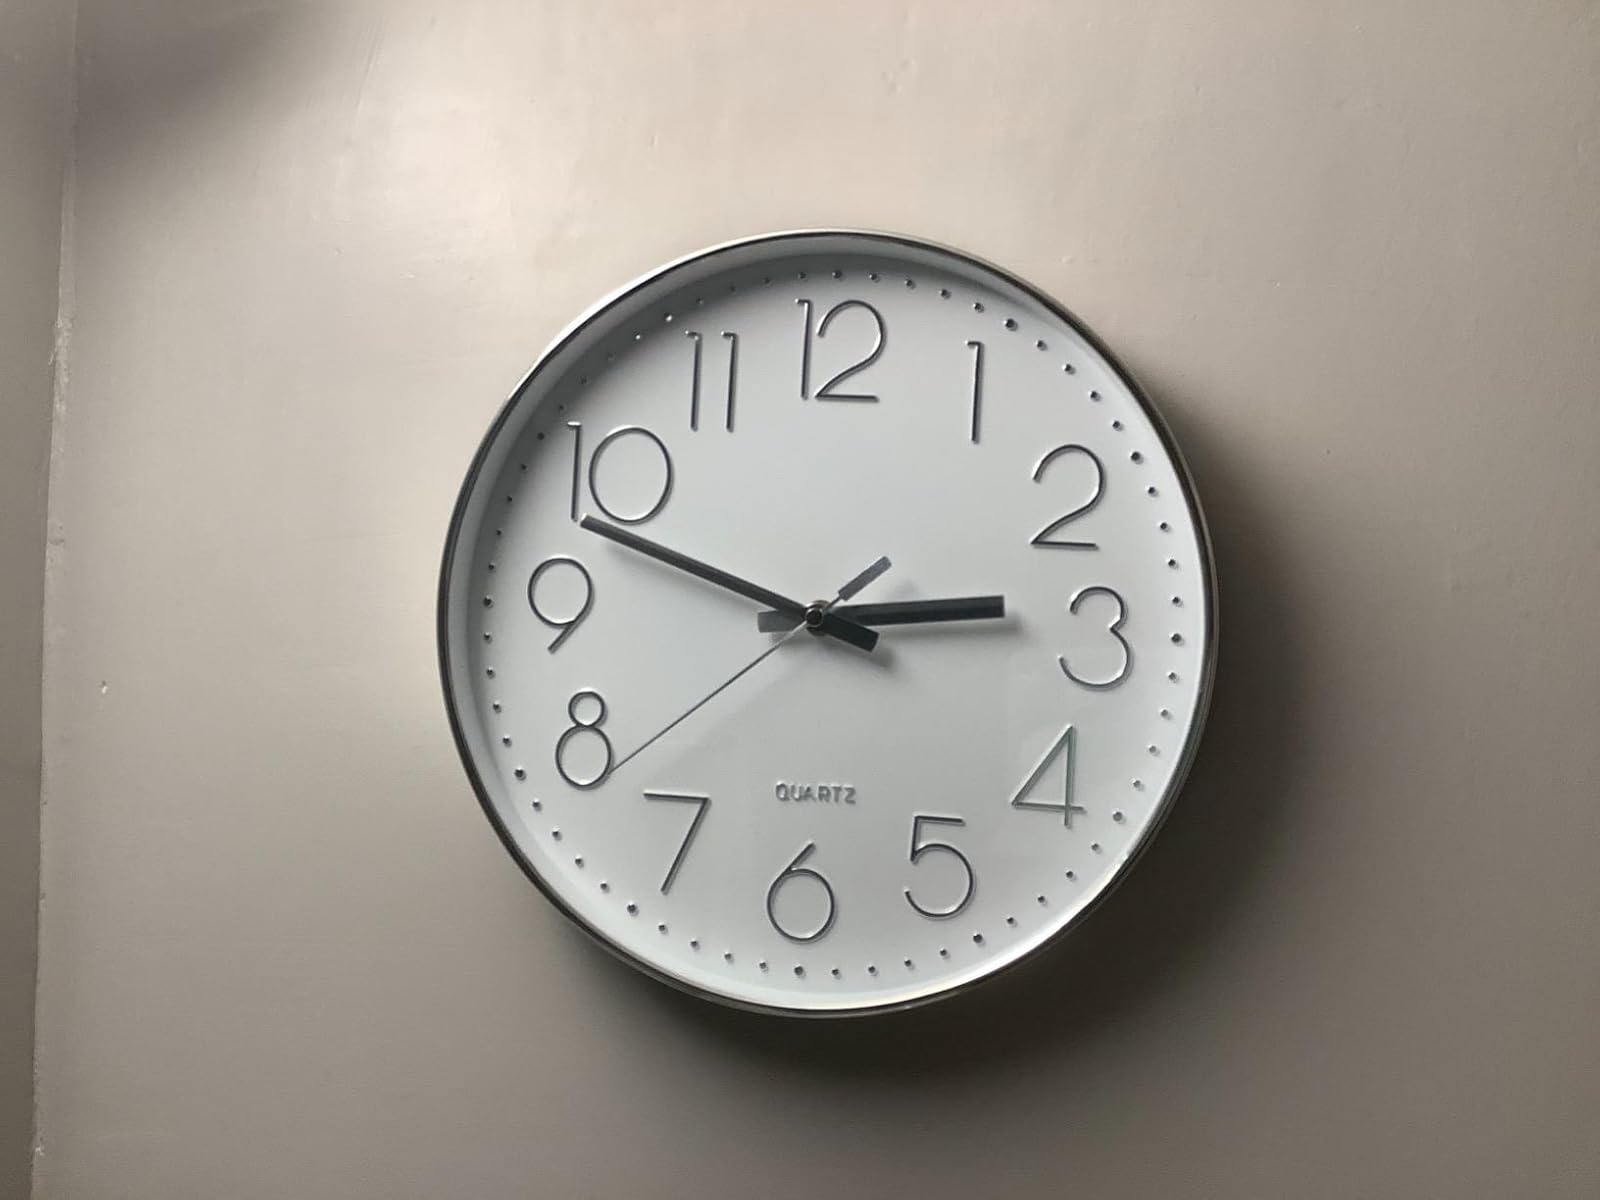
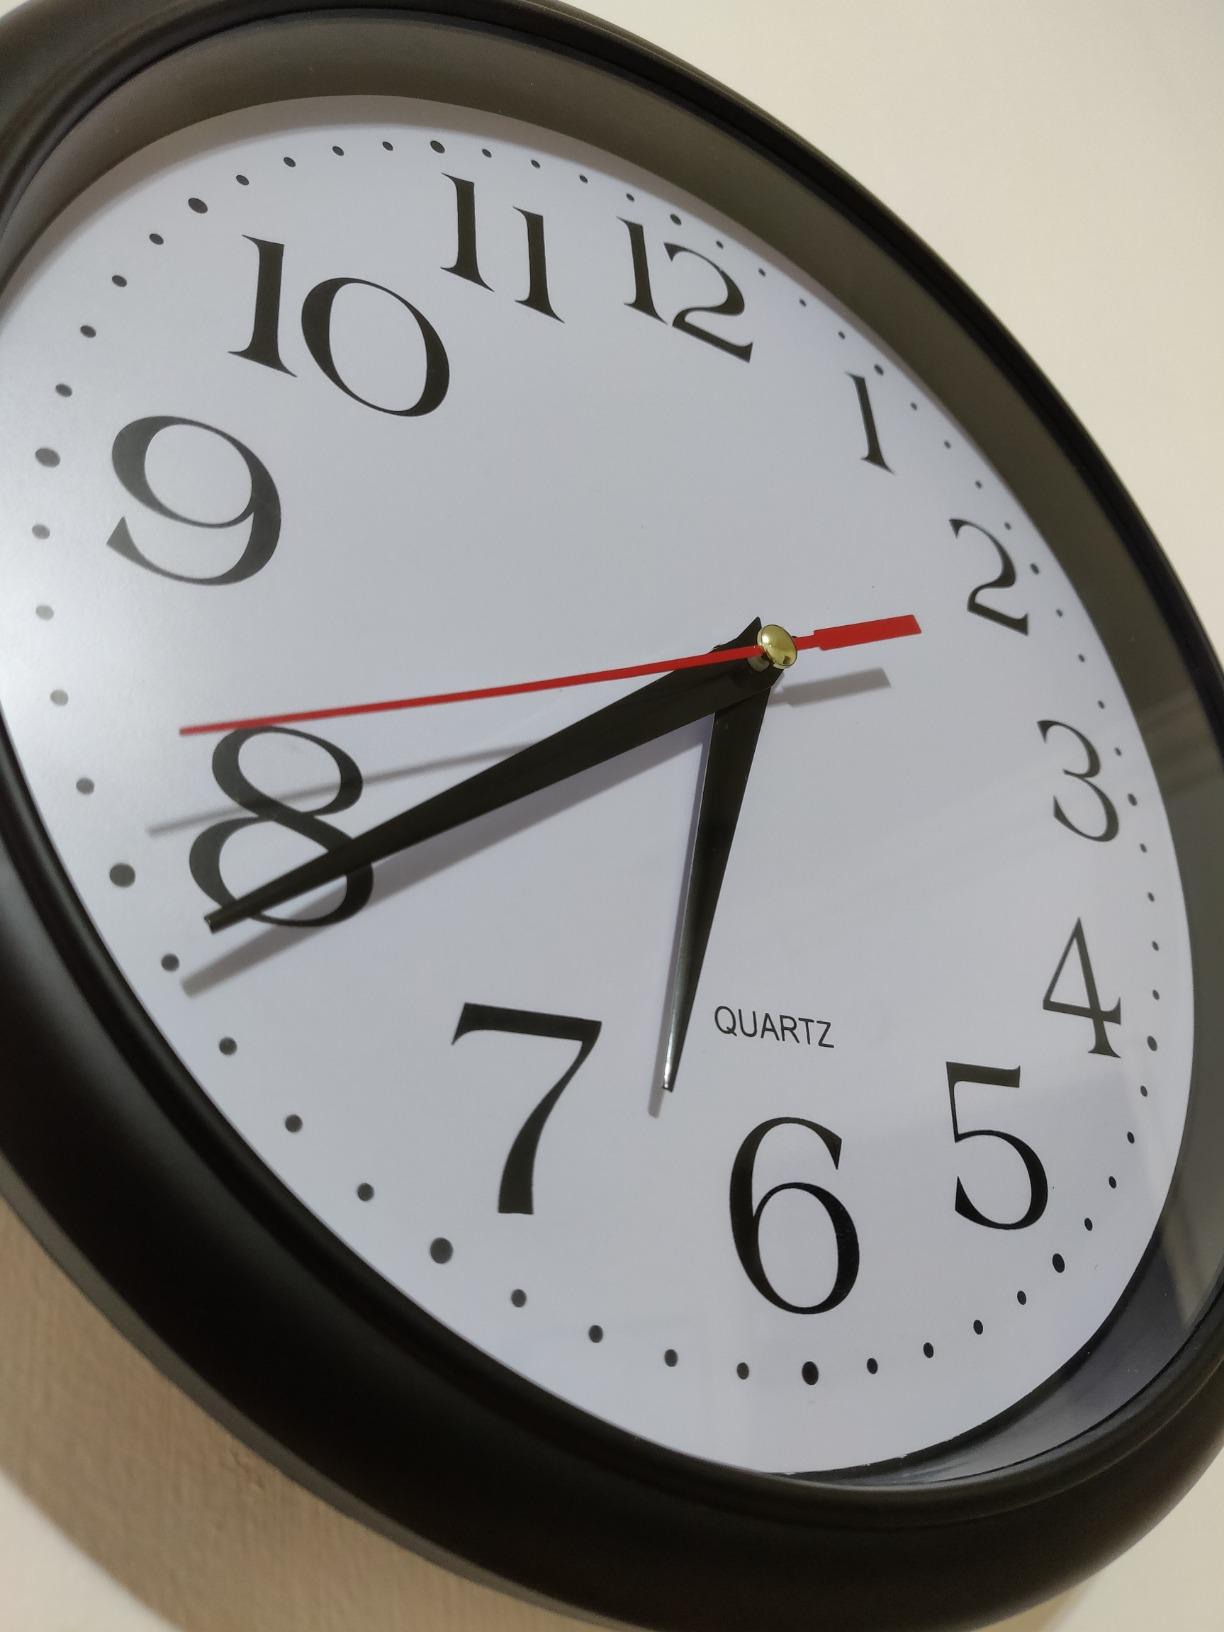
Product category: clock
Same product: no